Lee Tae-hwan

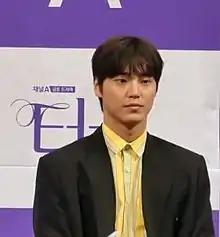
Lee Tae-hwan in January 2020.

Lee Tae-hwan (born February 21, 1995) is a South Korean actor, model and singer. Since his acting debut in 2013, he has starred in television dramas and web series, notably "Pride and Prejudice" (2014) and "W". He is a member of 5urprise.